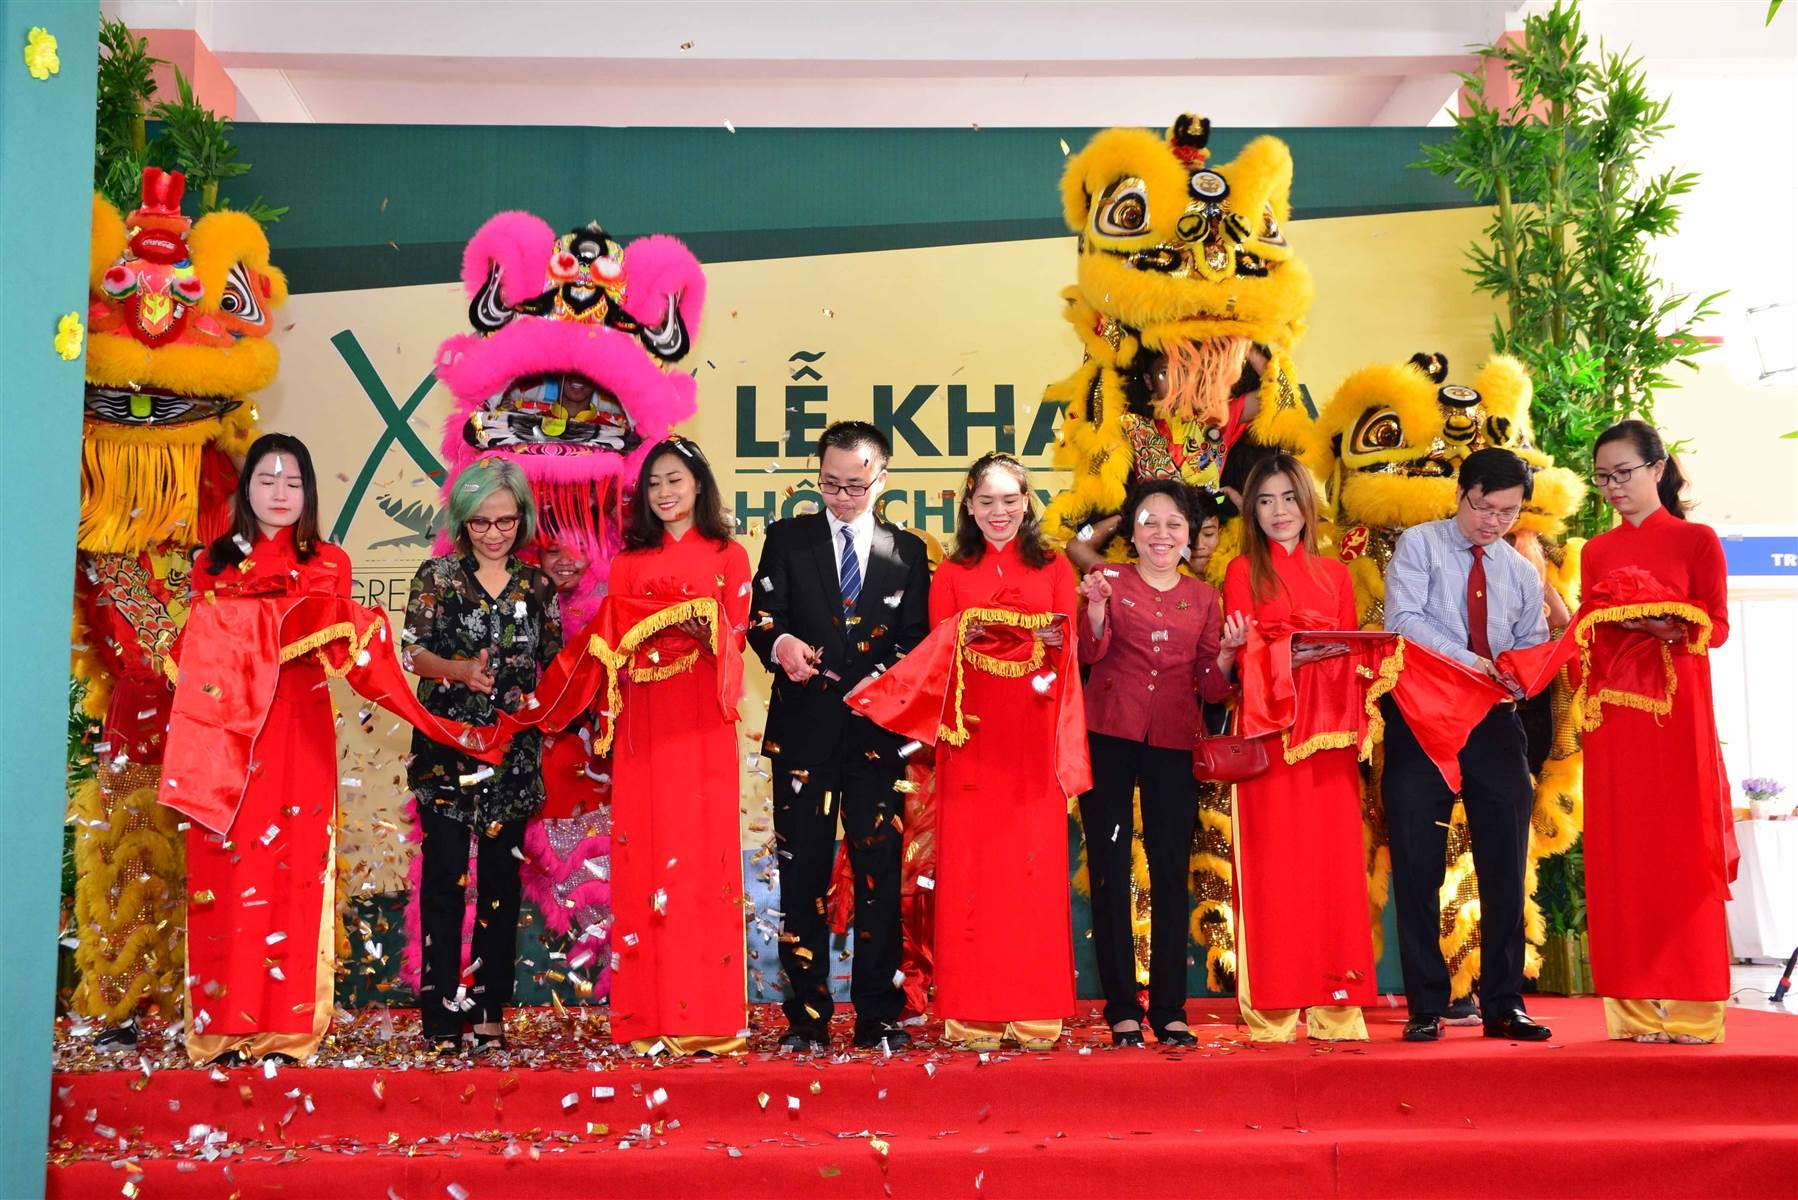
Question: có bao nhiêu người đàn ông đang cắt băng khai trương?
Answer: có hai người đàn ông đang cắt băng khai trương